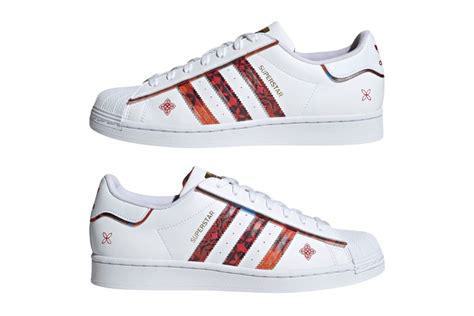
Brand: Adidas
Model: Superstar